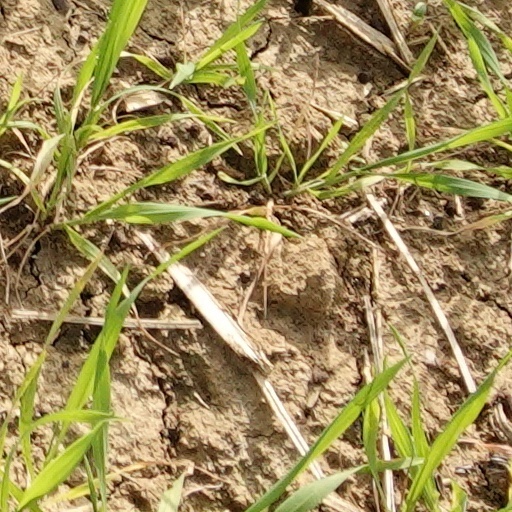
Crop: wheat